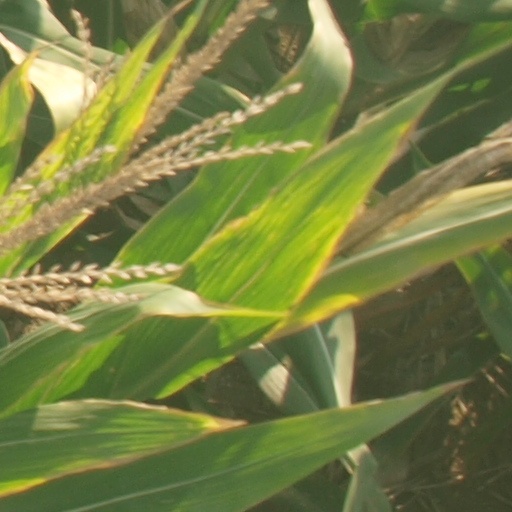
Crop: maize; corn